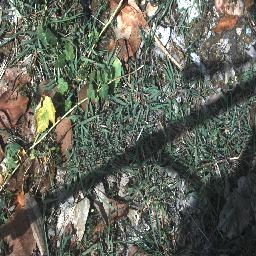
Label: negative